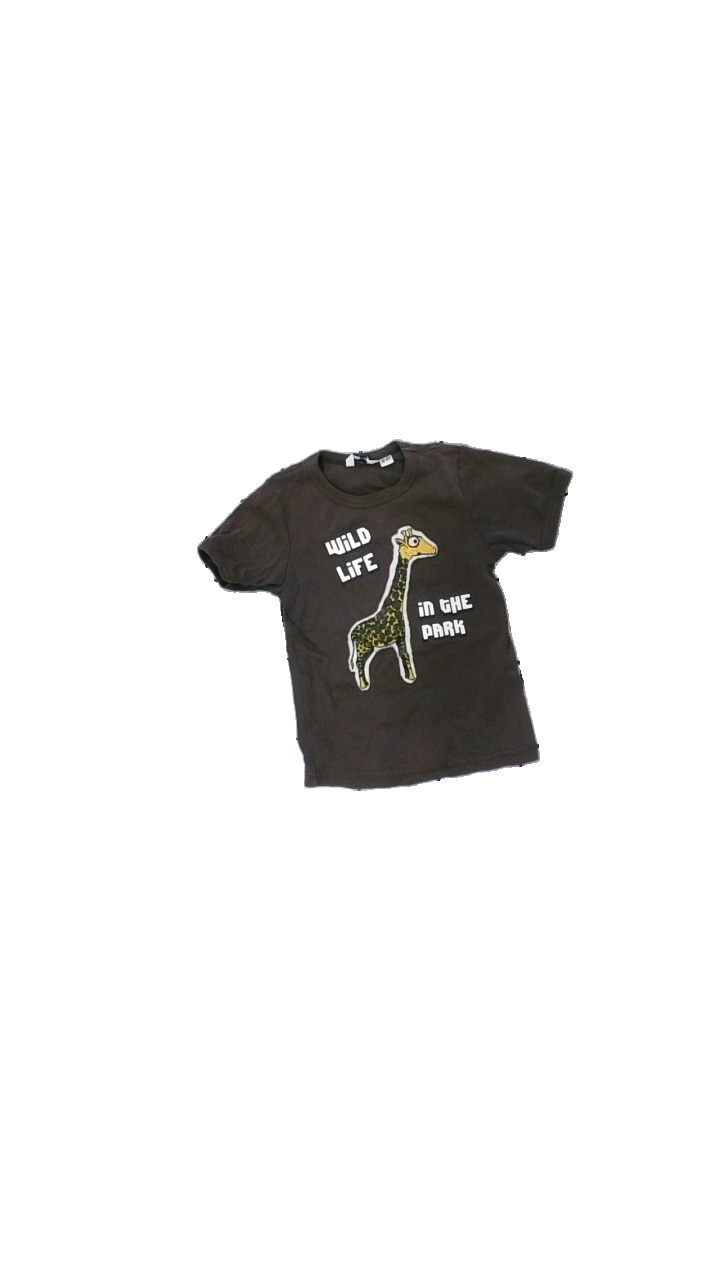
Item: T-shirt (Children)
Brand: Missing
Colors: Brown, Orange, White
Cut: Regular
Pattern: Logo print
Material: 100% cotton
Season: All
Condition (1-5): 3
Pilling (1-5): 3
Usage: Export
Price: <50